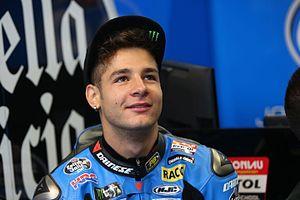
Lorenzo Dalla Porta, né le 22 juin 1997 à Prato est un pilote de vitesse moto italien. Depuis 2015, il participe au championnat du monde Moto3. En 2018, il est au guidon d'une Honda du team Léopard Racing